Maroilles Abbey

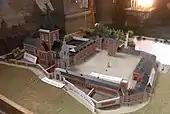
Model of Maroilles Abbey

The abbey was founded by Count Chonebert (or Radobert). Its first abbot was Saint Humbert of Maroilles. He returned from a trip to Rome with relics and a statuette of the Virgin Mary, whom he named patroness of the abbey church under the title Maroilles Notre Dame des Affligés. Humbert was succeeded by Saint Curcodomus. From the 9th century to the time of the French Revolution in the late 18th century, the abbey followed the Rule of St. Benedict.